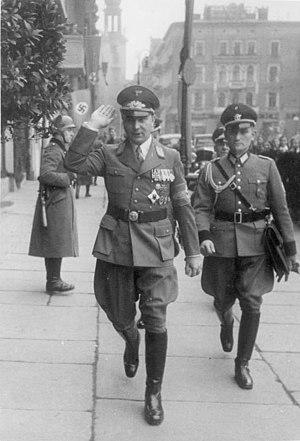
Le Reichsgau Wartheland, à l'origine appelé « Reichsgau Posen », est une circonscription territoriale allemande constituée à partir d'une partie des territoires polonais annexés par le Reich en 1939.